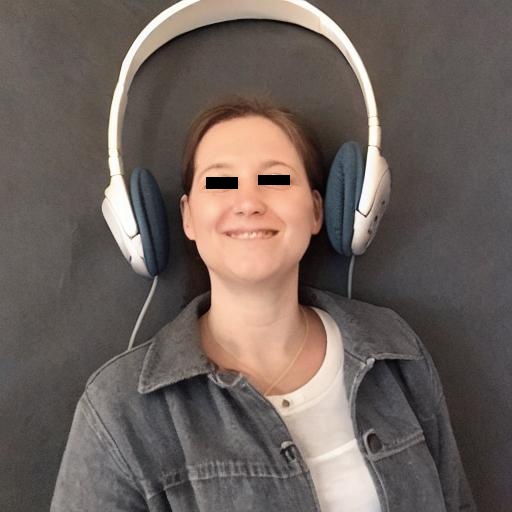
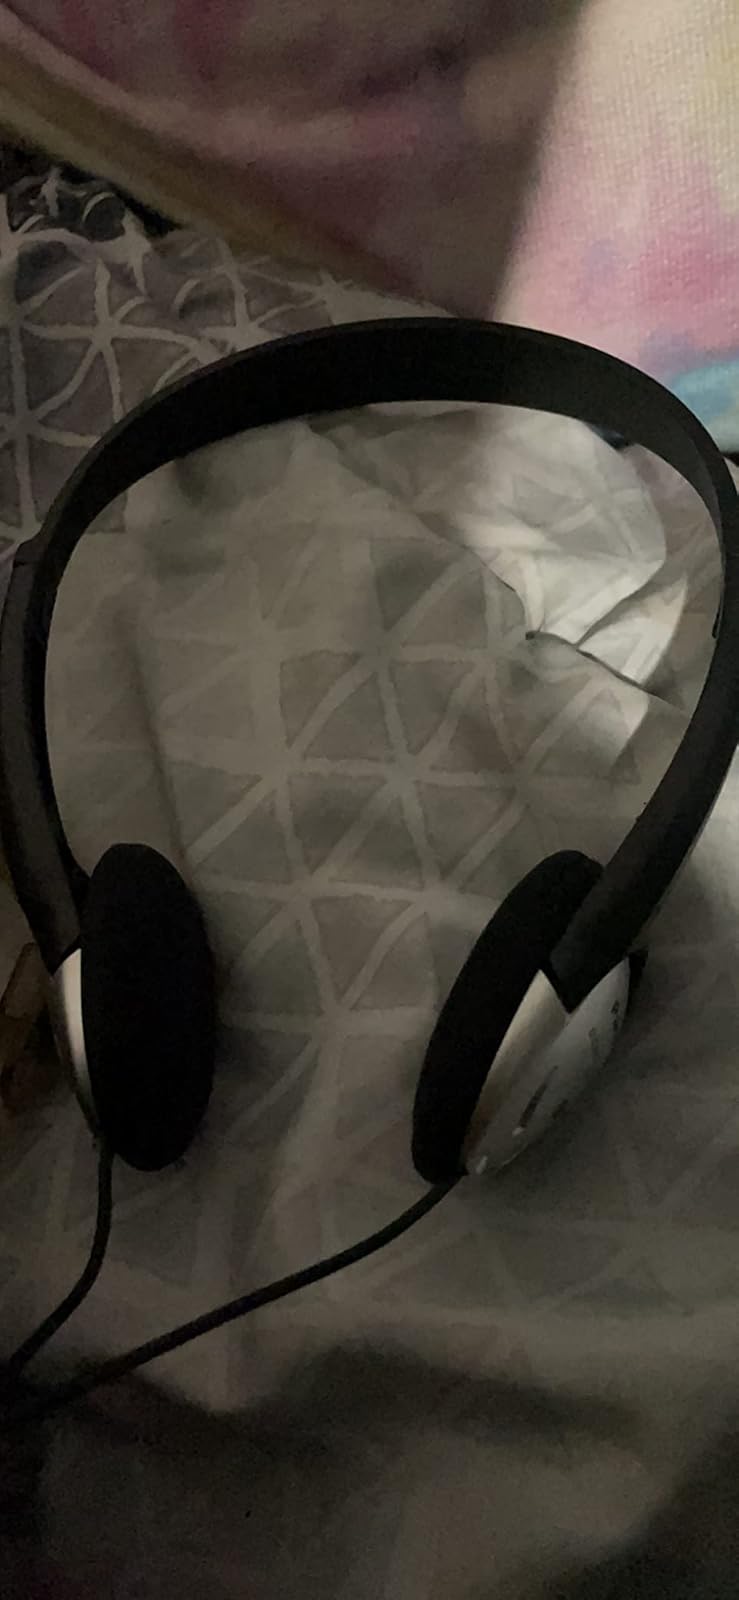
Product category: headphones
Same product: no